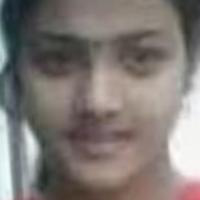
Age group: age 21-30